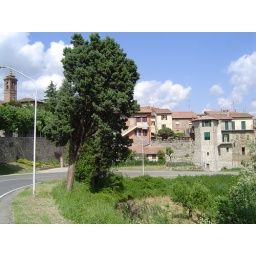
An apartment in the medieval defensive tower with green shutters and the campenile (bell tower) on left.